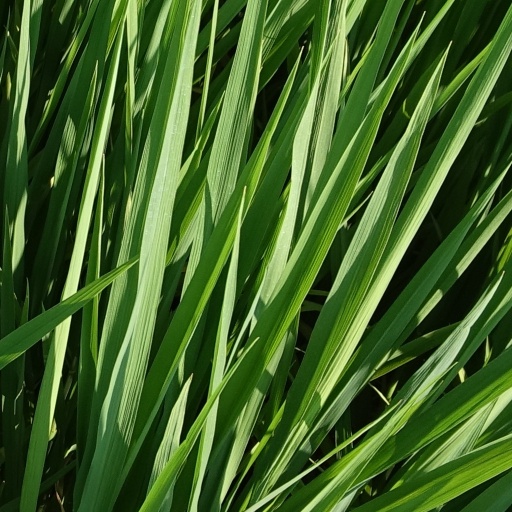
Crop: rice